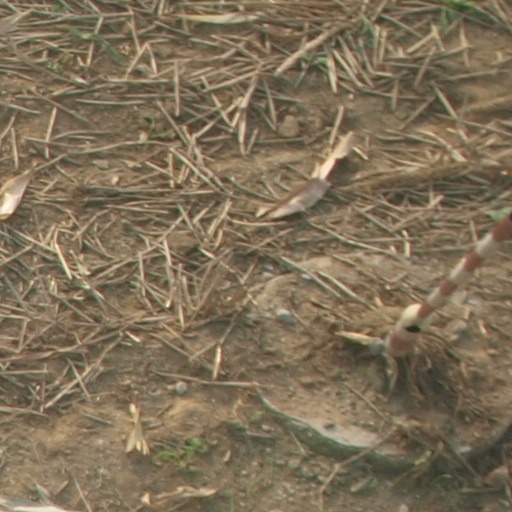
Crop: maize; corn